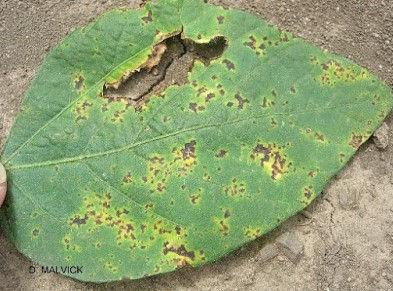
Plant: Soybean
Disease: soybean bacterial blight